North Loop, Minneapolis

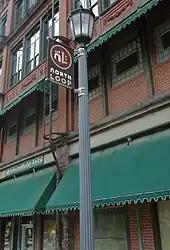
Inkunabula Arts, an example of a building spared demolition

For most of its history, the North Loop was an industrial area. It was home to a large railroad yard and numerous warehouses and factories. Much of the warehouse district (very roughly bounded by Second Street North, First Avenue North, Sixth Street North, and the BNSF Railway tracks, except for the Interstate 394 and Interstate 94 ramps) is listed on the National Register of Historic Places.